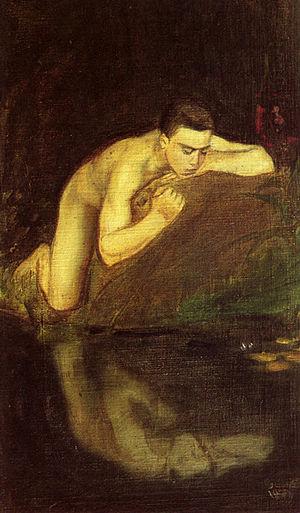
Knut Magnus Enckell, né le 9 novembre 1870 à Fredrikshamm et mort le 27 novembre 1925 à Stockholm, est un peintre suédophone de Finlande.